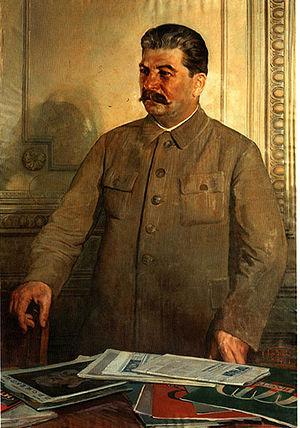
Les Géorgiens de Russie sont des personnes ayant des origines géorgiennes vivant en Russie, principalement à Moscou. lls sont 157.803 officiellement mais ce nombre monte vers 1.000.000 selon des statistiques.
Ivan Ivanovitch Ilyitchev, né le 14 août 1905 à Nawoloki, mort le 2 septembre 1983 à Moscou, est un militaire et un diplomate soviétique. Il a été sous Staline directeur du GRU de novembre 1942 à juin 1945, pendant la grande guerre patriotique. Il a ensuite rejoint le service diplomatique : en 1952 il est ambassadeur d’URSS en RDA, puis en Autriche occupée. À partir de 1956, il a dirigé pendant dix ans un secteur important du ministère des Affaires étrangères de l'URSS, gérant les relations avec les deux Allemagnes et l’Autriche
Le marxisme-léninisme — terme associant le marxisme et le léninisme — est l'idéologie officielle, de la fin des années 1920 jusqu'aux années 1970, de la tendance majoritaire du mouvement communiste, c'est-à-dire des partis et des États alignés sur l'URSS ou sur la République populaire de Chine. Apparu à la fin des années 1920, après la mort de Lénine, le terme veut affirmer une continuité entre la pensée de Marx et celle de Lénine, et souligner l'apport créateur de ce dernier au marxisme.